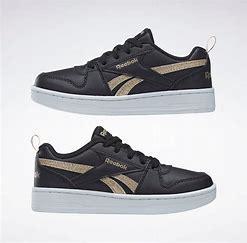
Brand: Reebok
Model: Royal Prime 2